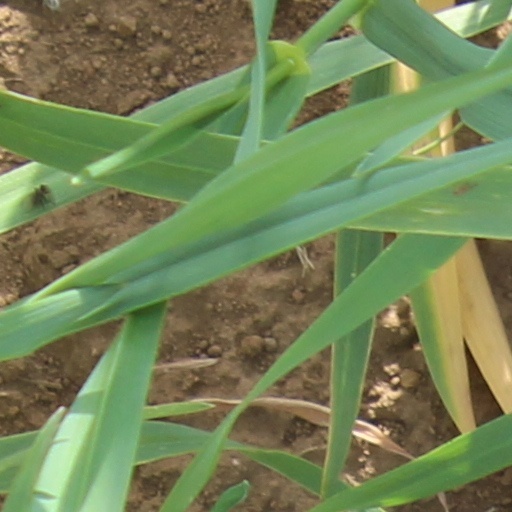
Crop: wheat